Tatsiana Zelianko

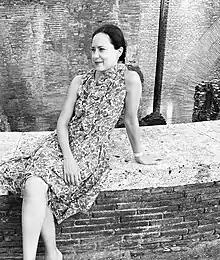
Tatsiana Zelianko

Tatsiana Zelianko (born 1980) is a composer and pianist in Luxembourg. Originally from Belarus, she was trained at the Academy of Music in Minsk, where she obtained a Master's in instrumental performance (piano) and graduated as a piano teacher and chamber artist. She then worked at the Philharmonic of Brest, Belarus, as a concert pianist.